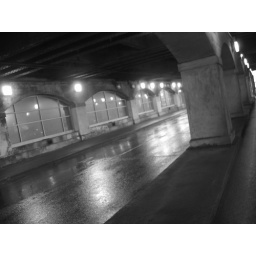
Taken from the window of my truck - in traffic.... Toronto